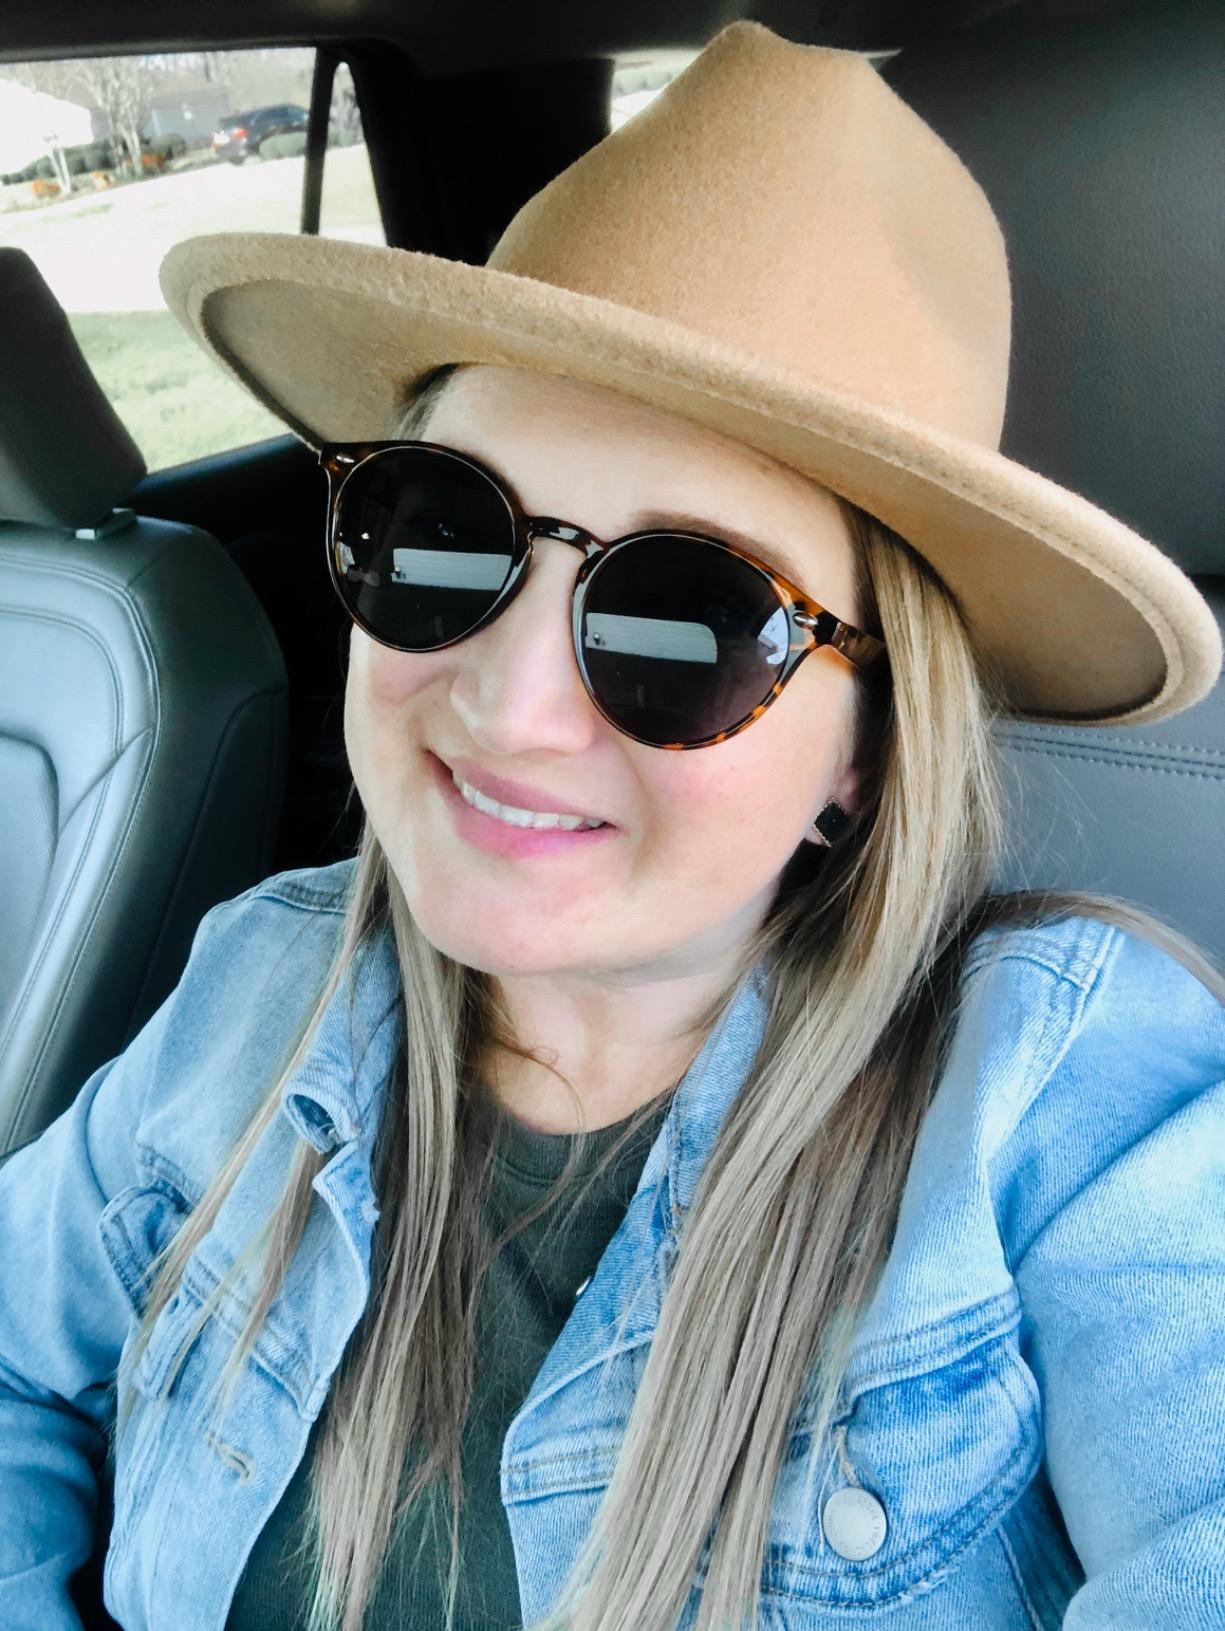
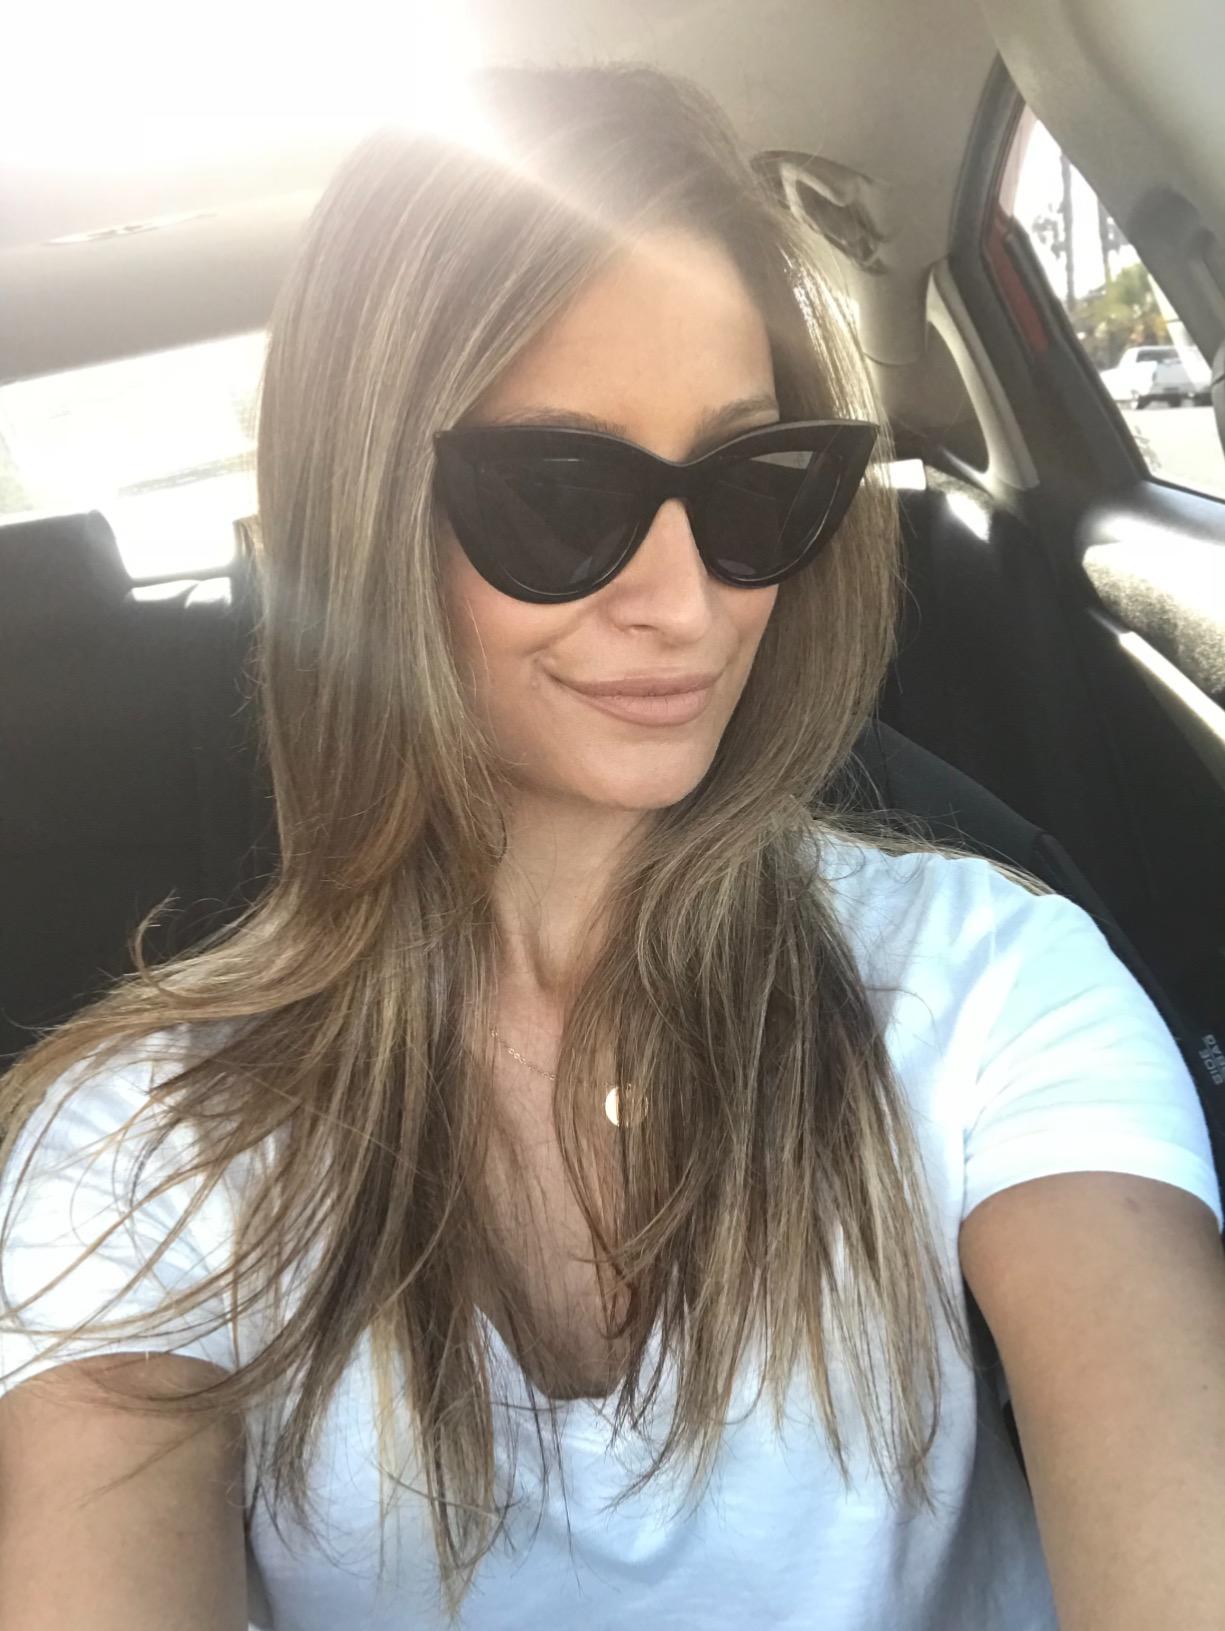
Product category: accessories_sunglasses
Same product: no